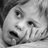
Emotion: neutral